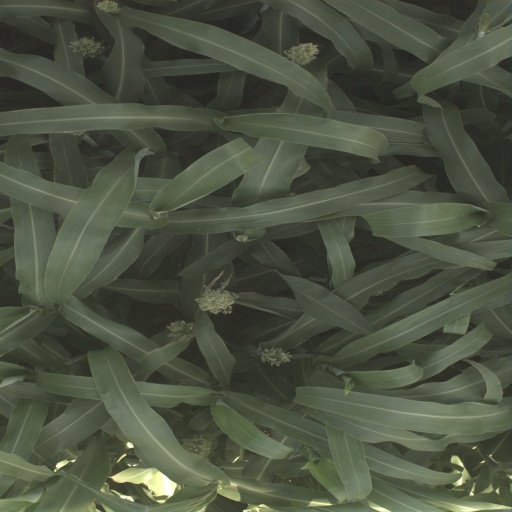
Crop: sorghum